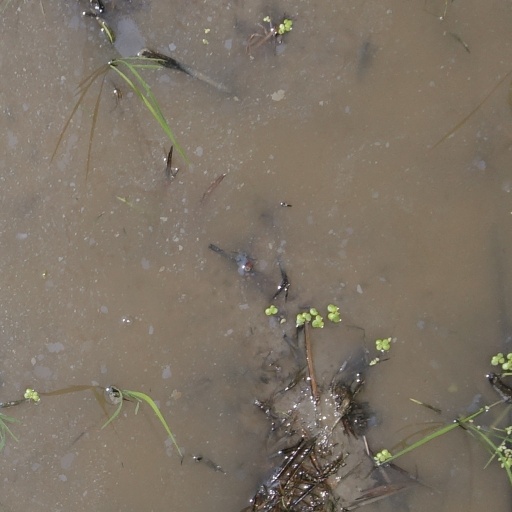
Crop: rice